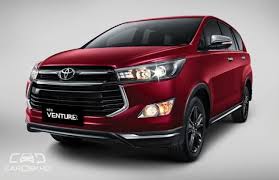
Label: noambulance